USS Concord (CL-10)

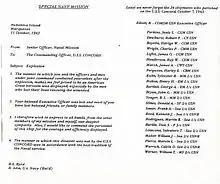
Letter from Admiral Byrd to Commanding Officer, Captain Irving Reynolds Chambers, USS "Concord," commemorating the loss of 24 men during the special mission, September–November 1943

When the US entered the war, "Concord" was at San Diego preparing for a shipyard overhaul which she completed early in February 1942. Assigned to the Southeast Pacific Force, she escorted convoys to Bora Bora in the Society Islands, exercised in the Canal Zone, and cruised along the coast of South America and to the islands of the southeast Pacific, serving from time to time as flagship of her force.